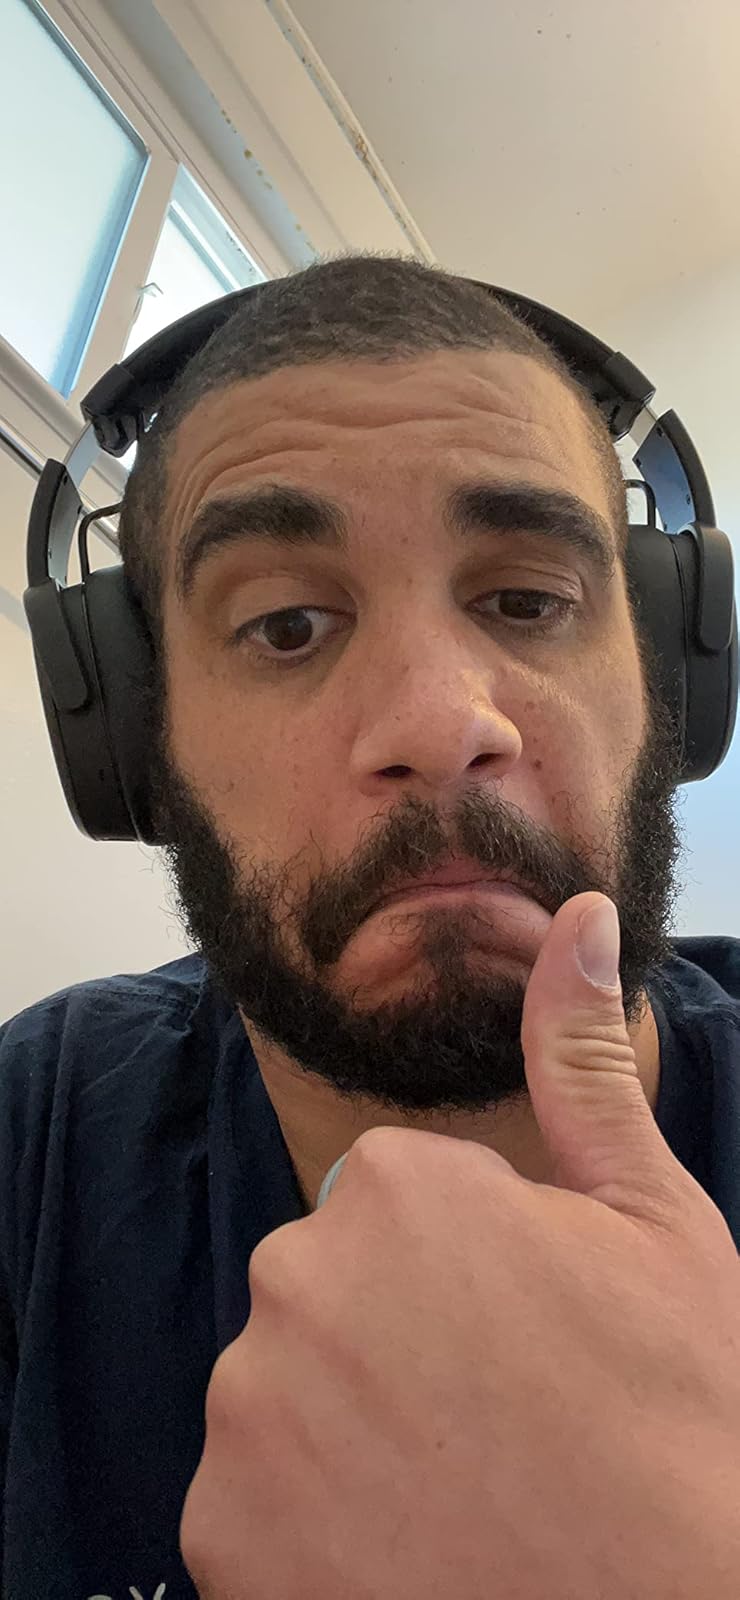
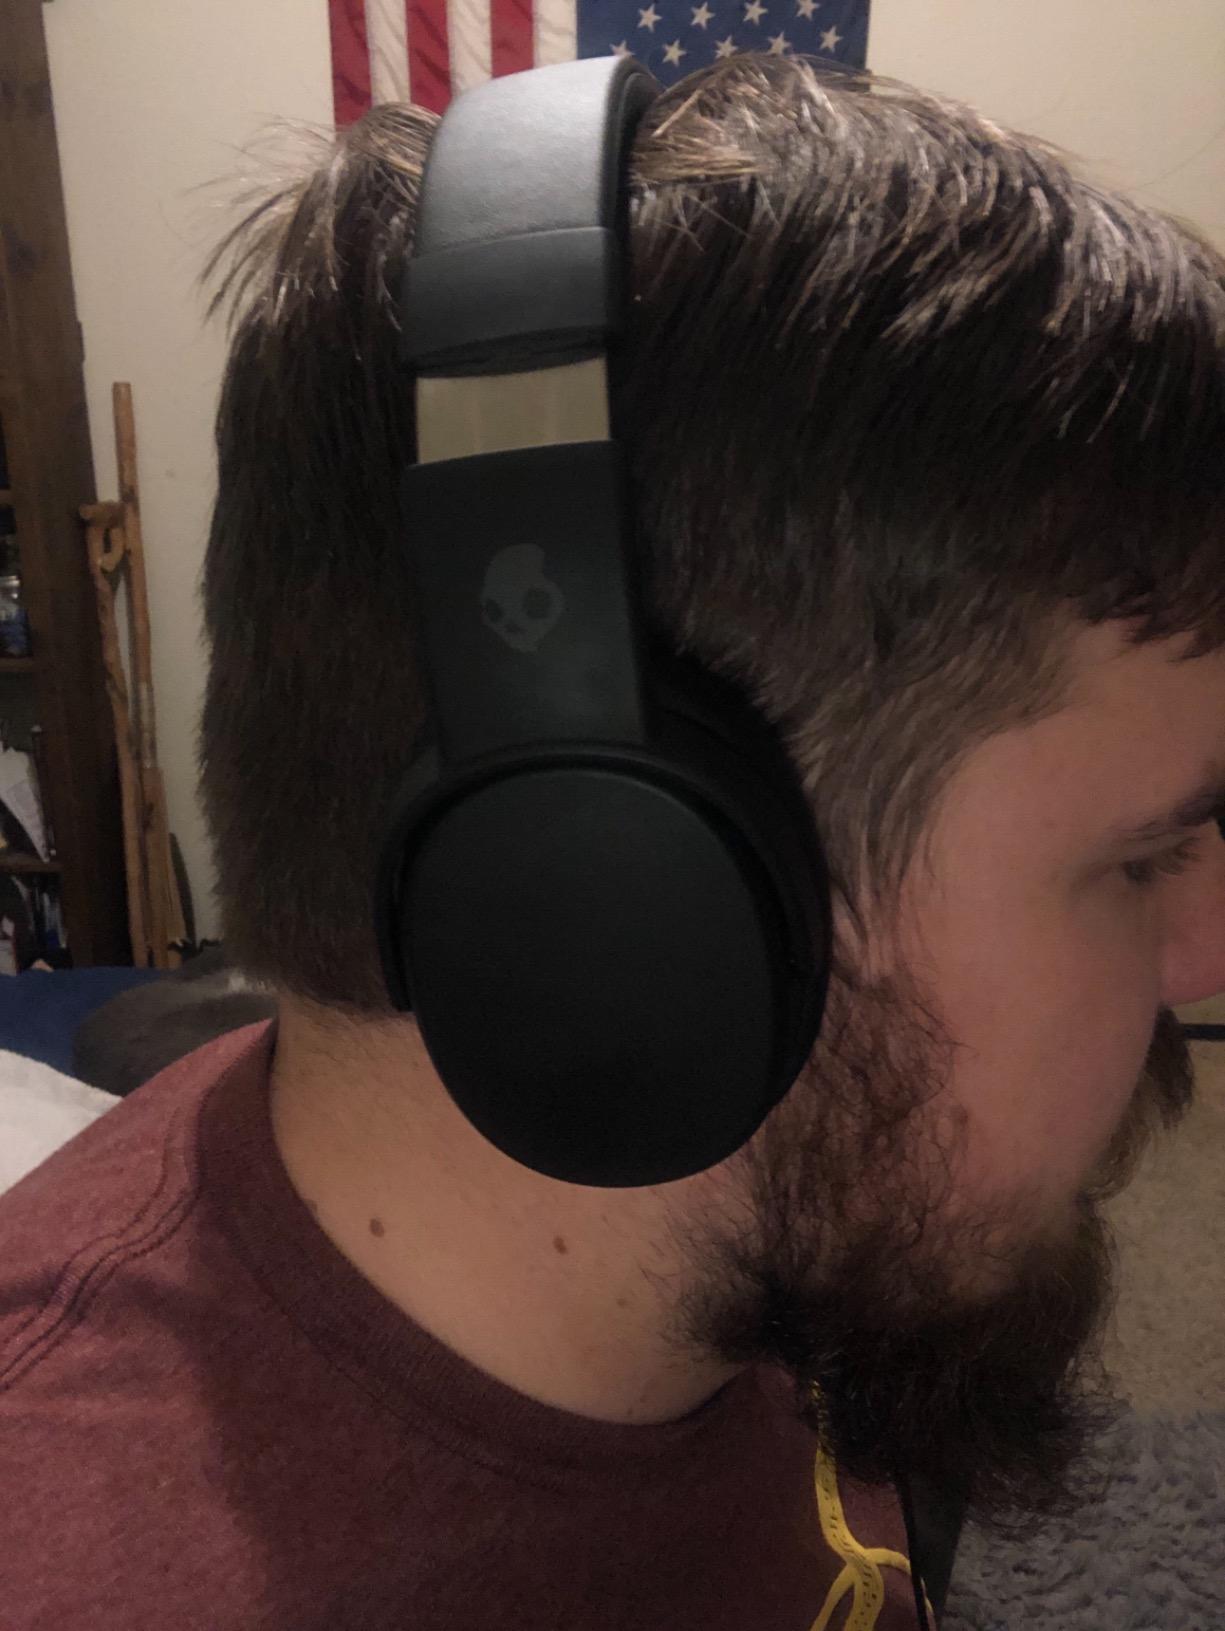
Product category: headphones
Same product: yes